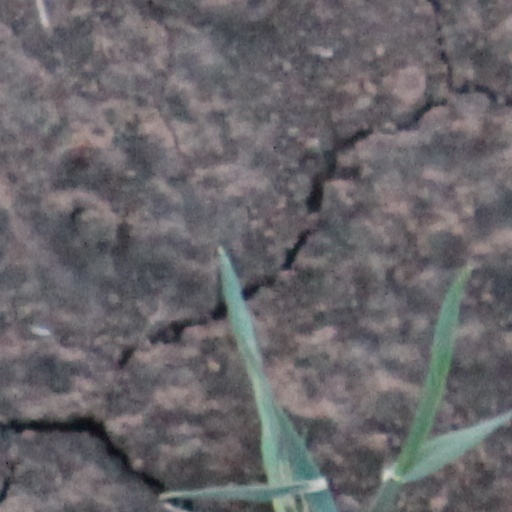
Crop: wheat